Shovel Knight: King of Cards

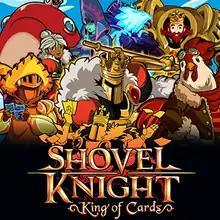

Shovel Knight: King of Cards is a 2019 downloadable content (DLC) expansion for the 2014 platform game "Shovel Knight", developed and published by Yacht Club Games. The player takes control of a dandy named King Knight as he goes on a quest to win a card game and be awarded the title "King of Cards". King Knight attacks enemies by charging towards them, and is flung into the air after making contact with a surface or enemy. Gameplay is similar to the original "Shovel Knight", and features several new locations. Compared to the original, there are more levels, but each one is shorter. Aside from the platforming, the player can engage in a card minigame called Joustus where they must strategically place cards on a board to ensure they occupy certain spaces.